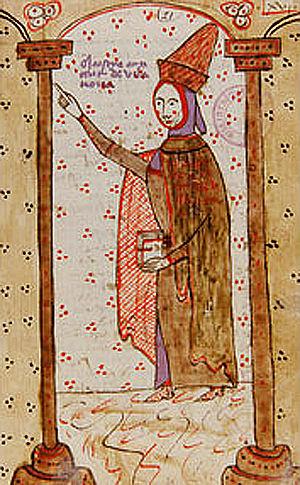
Arnaud de Villeneuve
Le marc de Provence est une eau-de-vie française obtenue par distillation de marc de raisin provenant exclusivement de l’aire géographique de Provence-Alpes-Côte d'Azur ainsi que de deux départements de la région Auvergne-Rhône-Alpes. Il bénéficie depuis 1942 d'une appellation réglementée.